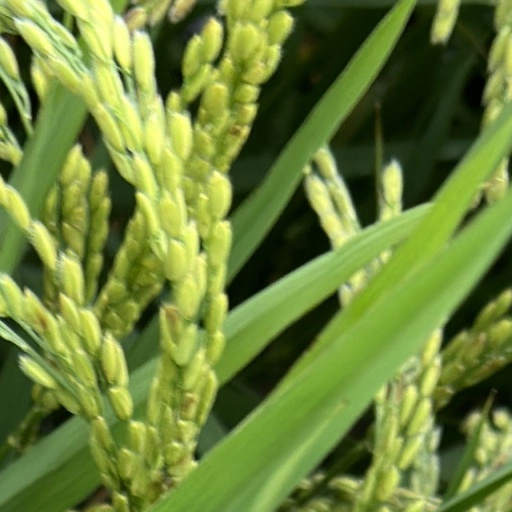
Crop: rice